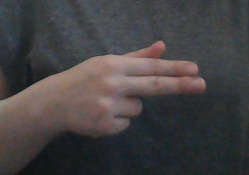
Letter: ghain